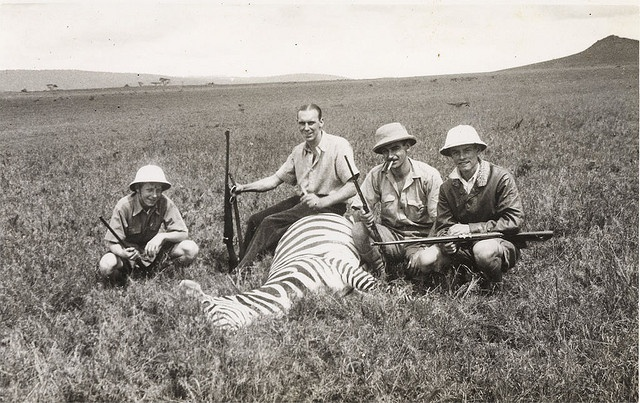
A black and white picture of a bunch of men holding guns kneeling by a dead zebra.
A group of hunters with guns sitting beside a dead tiger.
Four men are holding their guns as one sits on a dead zebra.
A black and white photo of a group of hunters killing a zebra.
a really sad picture of some men with guns sitting next to a dead zebra.